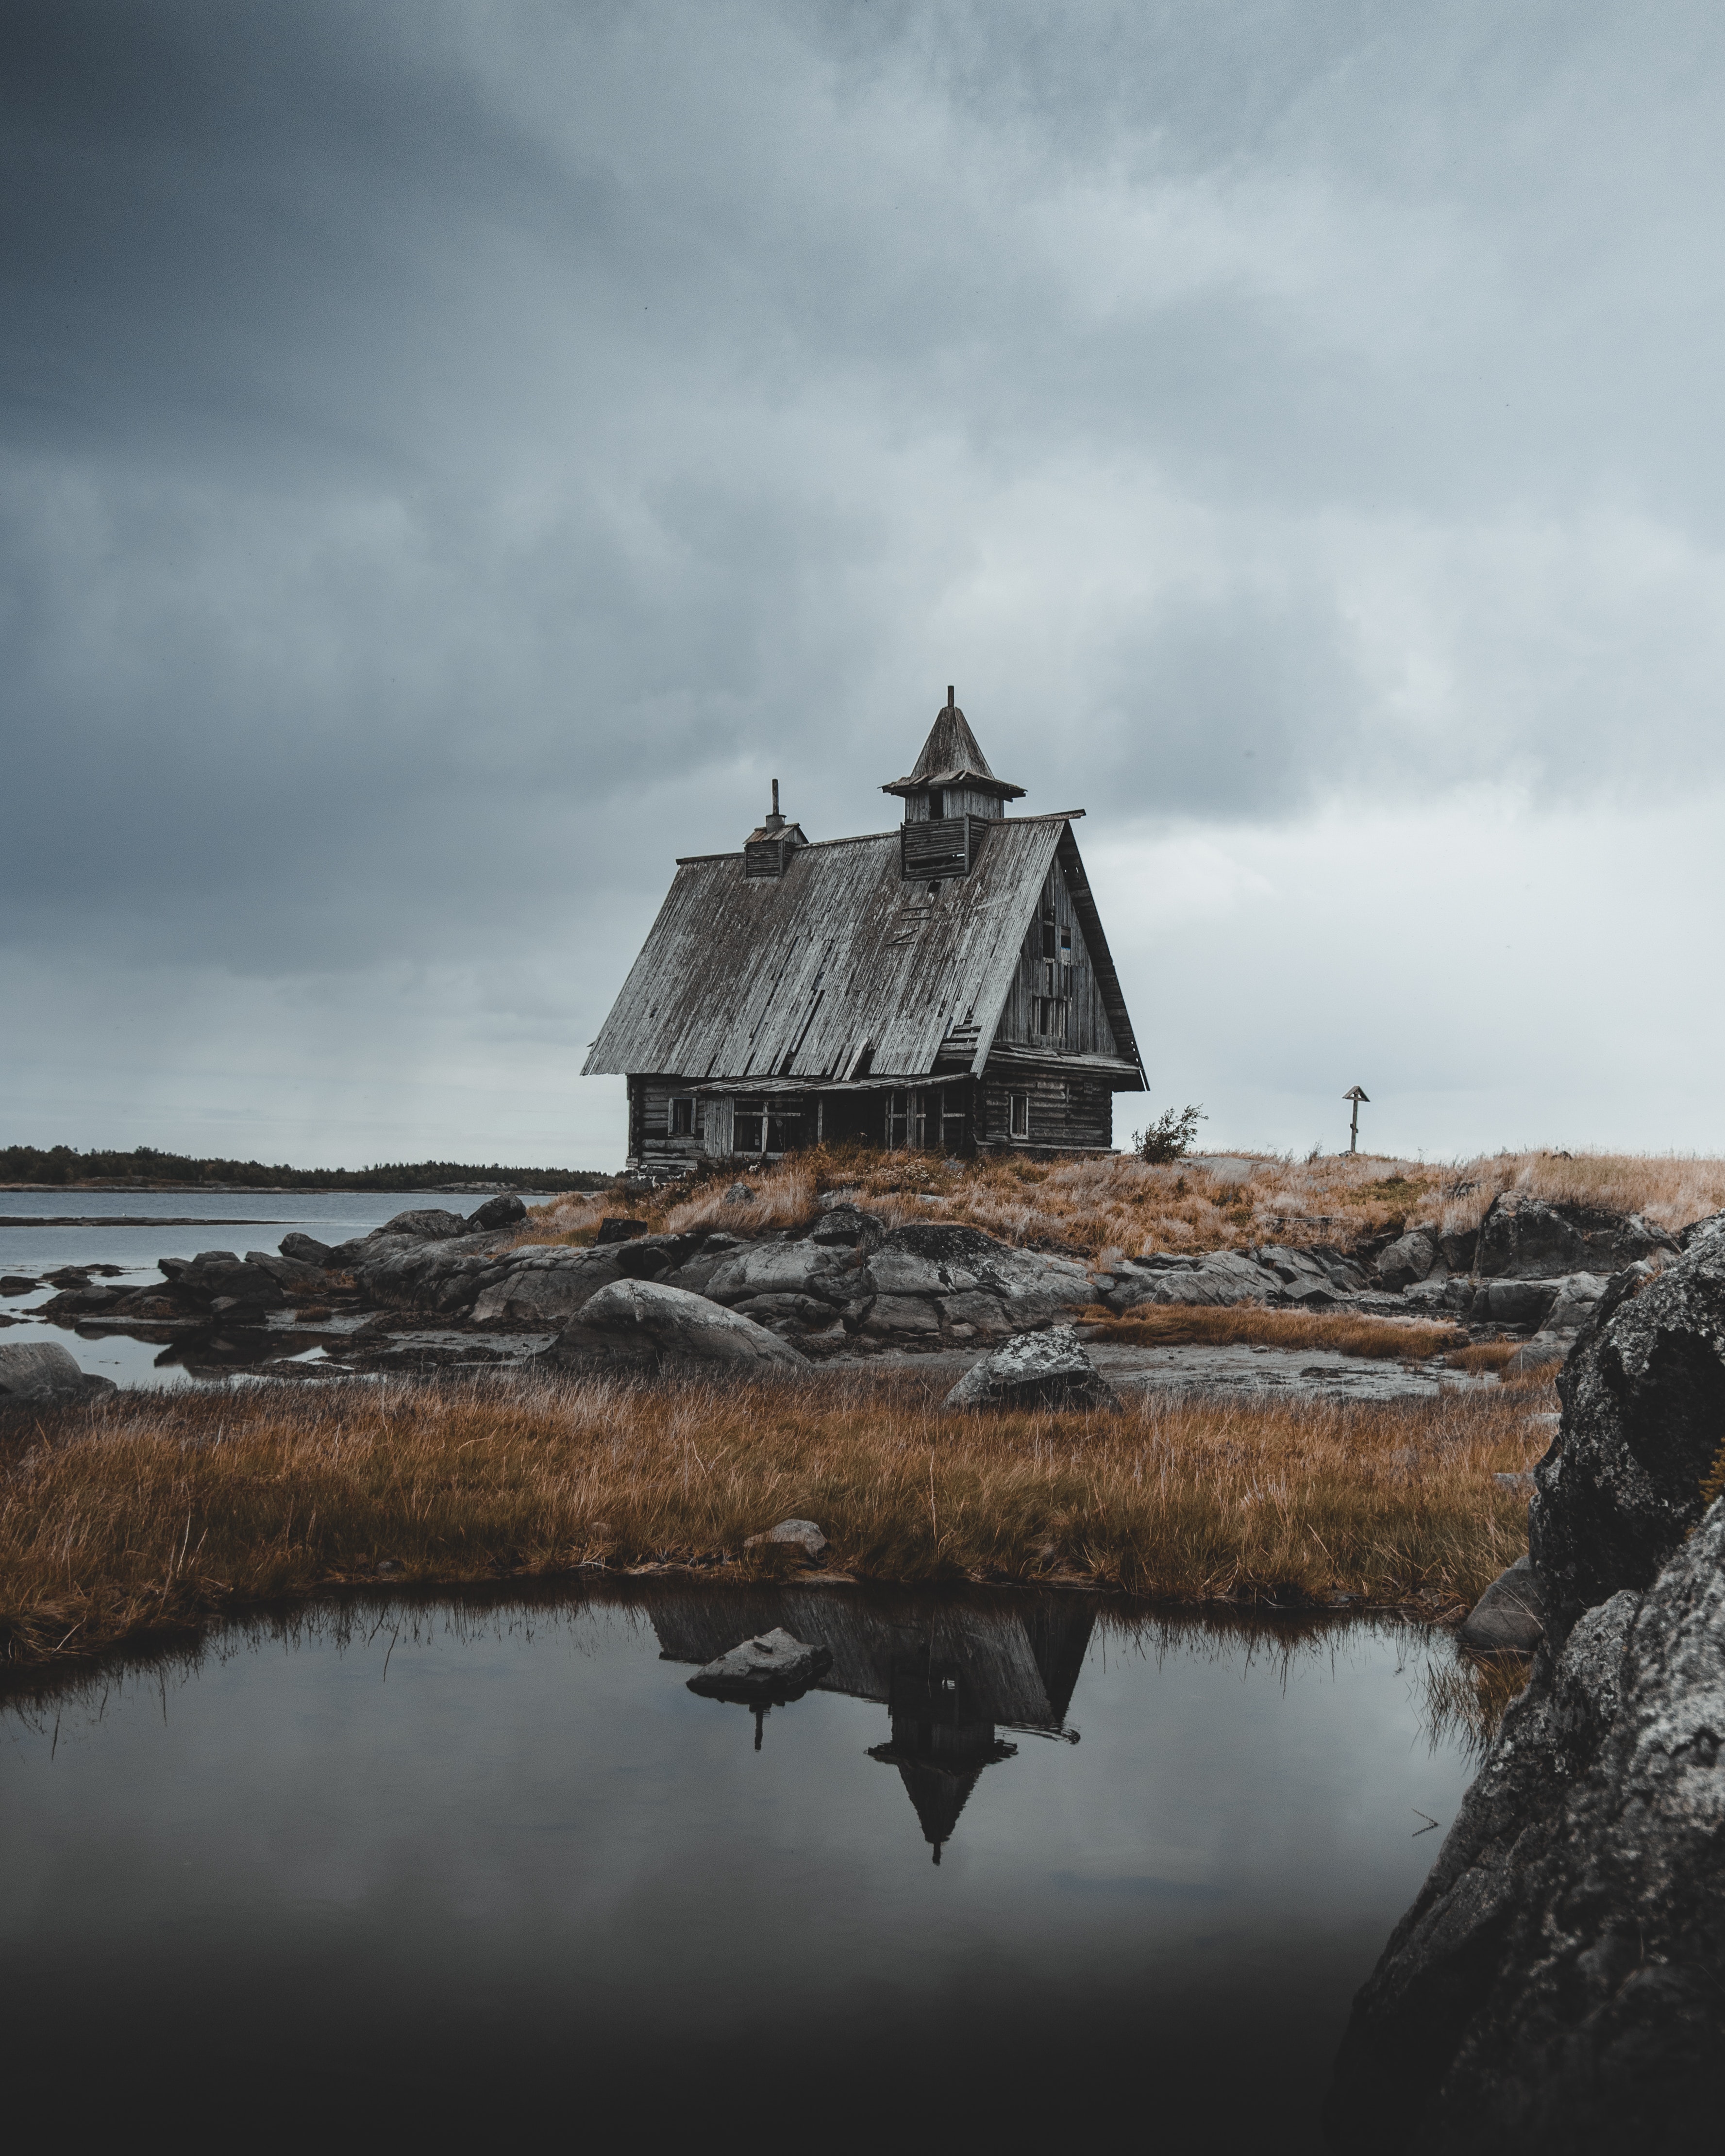
natural, water, cloud, sky, building, house, lake, natural landscape, landscape, horizon, plant, shore, tree, tower, mist, coast, reservoir, winter, rock, reflection, ocean, loch, lake district, beach, spire, wetland, evening, place of worship, sea, castle, freezing, hill, historic site, steeple, wind